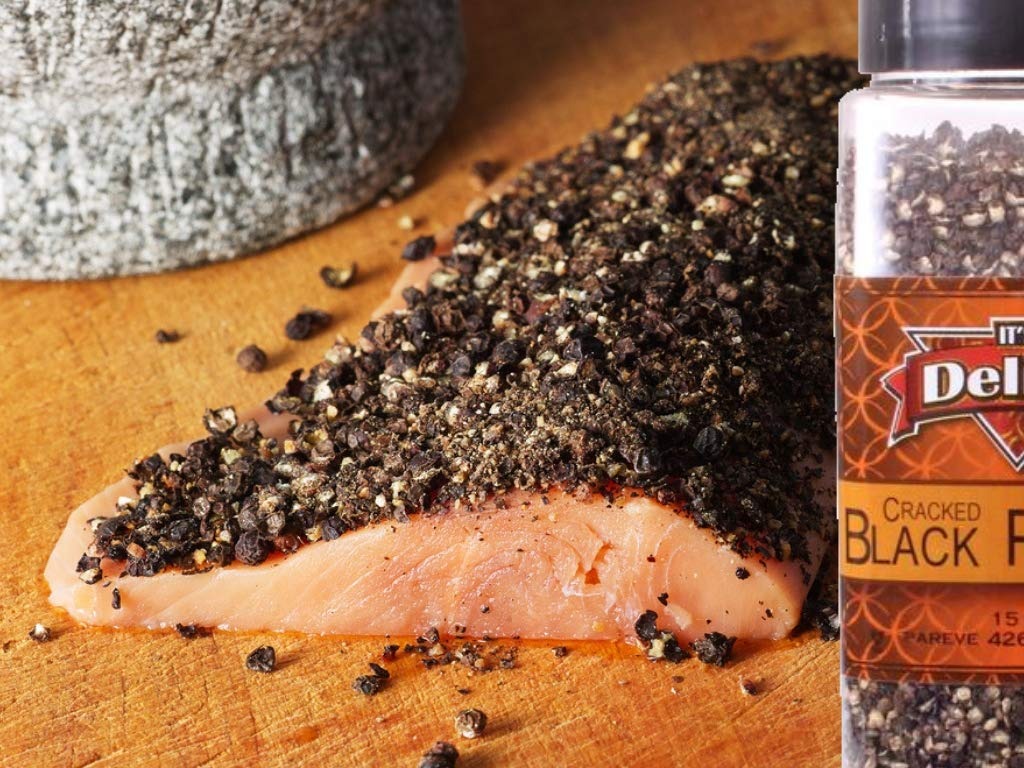
Item Name: Premium Cracked Black Pepper Peppercorns by Its Delish, 10 Lbs Bulk Bag | Gourmet Freshly Coarse Ground Peppercorn For Grinder Refill and Kitchen Use - Spice Seasoning | Vegan, Kosher Spices
Bullet Point 1: FRESHLY CRACKED BLACK PEPPER SEASONING: Experience the bold flavor of whole peppercorns freshly cracked for a robust taste.
Bullet Point 2: VERSATILE COARSE GRIND: Perfect for refilling your pepper grinder to add a burst of flavor to any dish of soups, stews, sauces, and meat rubs.
Bullet Point 3: PREMIUM QUALITY BLEND: Made from fresh black peppercorns, this seasoning is ideal for enhancing the taste of your favorite recipes.
Bullet Point 4: BULK PACKAGING: Enjoy the convenience of a generous supply of cracked black pepper for all your culinary needs, enough to last you a while.
Bullet Point 5: QUALITY & KOSHER: Packaged in our North Hollywood, California factory, this cracked black pepper is vegan and OU kosher certified.
Product Description: Cracked Black Peppercorns by Its Delish<br><br>Enhance the flavor of your favorite dishes with our freshly cracked black pepper seasoning by Its Delish. Made from premium quality whole peppercorns, this coarse grind blend offers a robust taste experience like no other. Perfect for refilling your pepper grinder, this bulk pack ensures you'll never run out of this essential seasoning in your kitchen. <br><br>People can use Its Delish cracked black pepper seasoning to enhance the flavor of a wide variety of dishes, including: <br> - Seasoning meats such as steak, chicken, pork, and fish - Adding a kick to soups, stews, and sauces - Sprinkling over salads and vegetables for an extra burst of flavor - Incorporating into marinades and rubs for grilling - Mixing into pasta dishes, rice, and other grain-based recipes <br> Its Delish cracked black pepper is a versatile seasoning that can be used in both savory and sweet dishes to add depth and complexity to your cooking.<br><br>About It's Delish! <br><br>It's Delish was established in 1992 and is located in North Hollywood, California. It's Delish is a food manufacturer and distributor who produces over 500 gourmet food products including licorice, sour belts, taffies, caramels, Jordan almonds, chocolates, nuts, fruits, trail mixes, spices, and the spice blends. It's Delish also produces organics and all natural products. We give you the opportunity to order from the factory direct!<br><br> It’s Delish! prides itself on the four pillars that are at the foundation of everything we do. Innovation Quality Value Service
Value: 1.0
Unit: Count

Price: 92.9